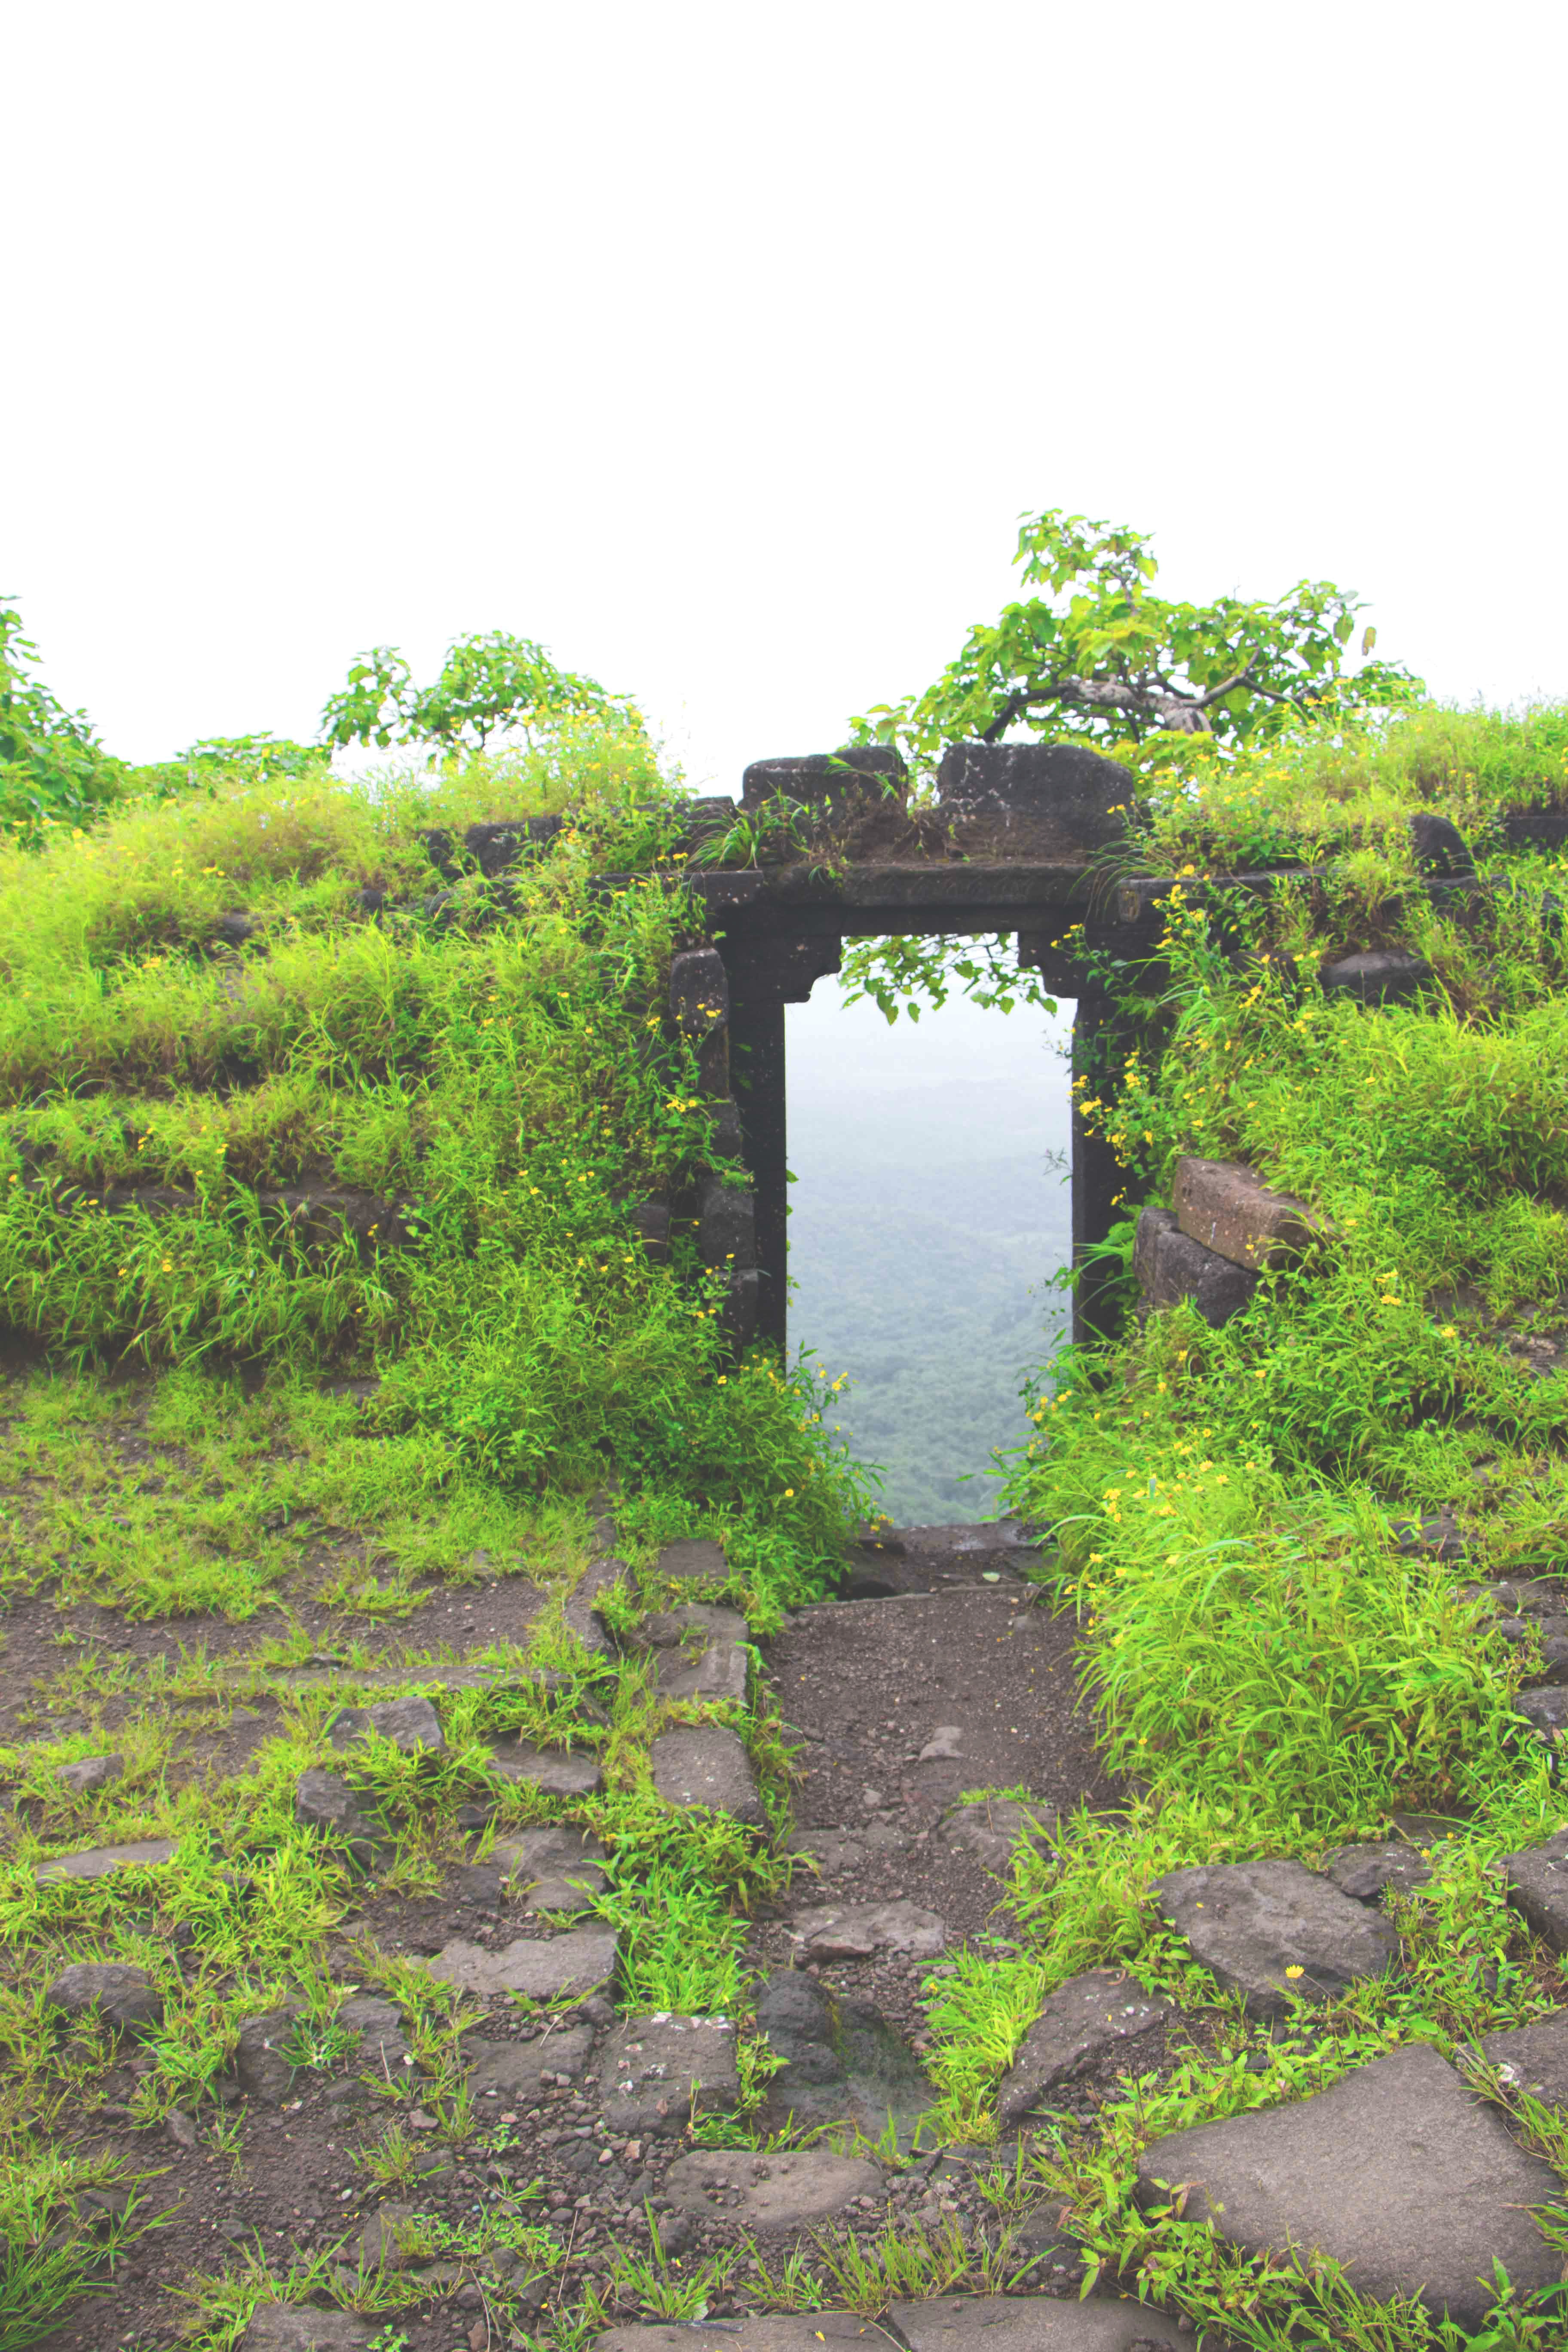
garden, waterway, ruins, shrub, ecosystem